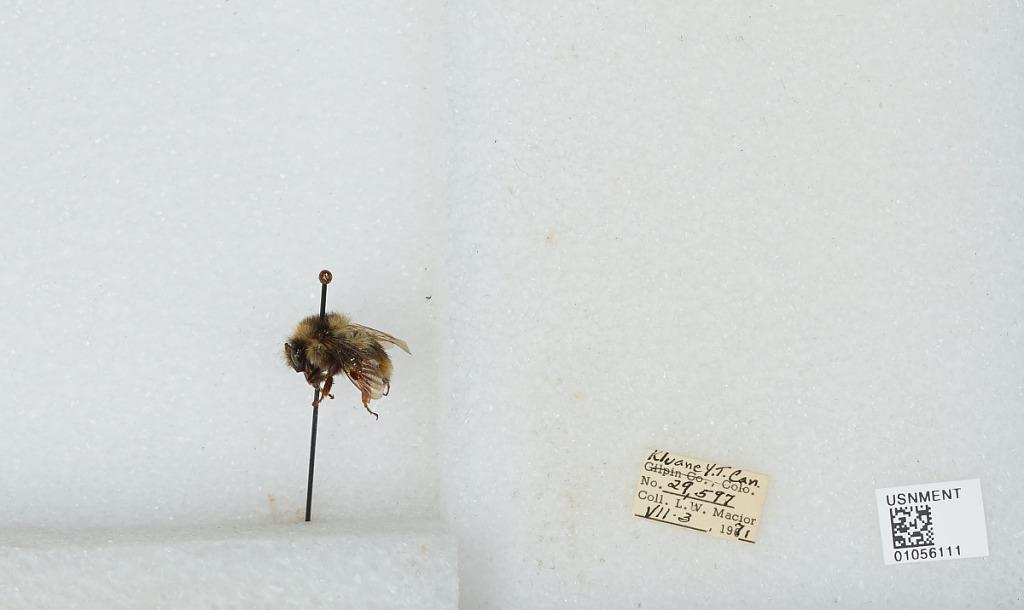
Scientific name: Bombus bifarius nearcticus
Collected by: L. Macior
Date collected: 1971-7-3
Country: Canada
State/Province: Yukon Territory
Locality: Kluane
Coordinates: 60.75, -139.5